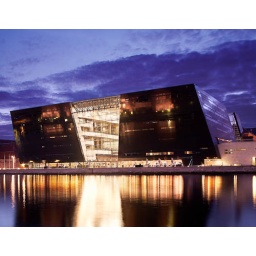
The black diamond, den sorte diamant, the royal library in Copenhagen from the opposing side of the harbour at night.